The Over-Soul

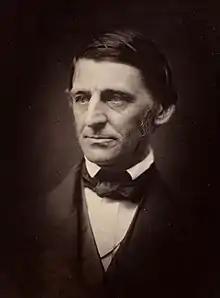
Ralph Waldo Emerson by Josiah Johnson Hawes, 1857

"The Over-Soul" is an essay by Ralph Waldo Emerson first published in 1841. With the human soul as its overriding subject, several general themes are treated: (1) the existence and nature of the human soul; (2) the relationship between the soul and the personal ego; (3) the relationship of one human soul to another; and (4) the relationship of the human soul to God. The influence of Eastern religions, including Vedanta, is plainly evident, but the essay also develops ideas long present in the Western philosophical canon (e.g., in the works of Plato, Plutarch, Plotinus, Proclusall of whose writings Emerson read extensively throughout his career) and the theology of Emanuel Swedenborg.